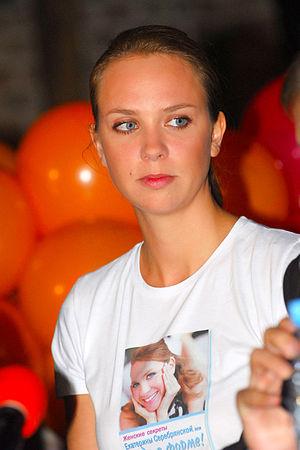
Ekaterina Olegovna Serebrianskaya, née le 25 octobre 1977 à Simferopol, est une gymnaste ukrainienne, championne de gymnastique rythmique. Honoré Maître des Sports d'Ukraine.